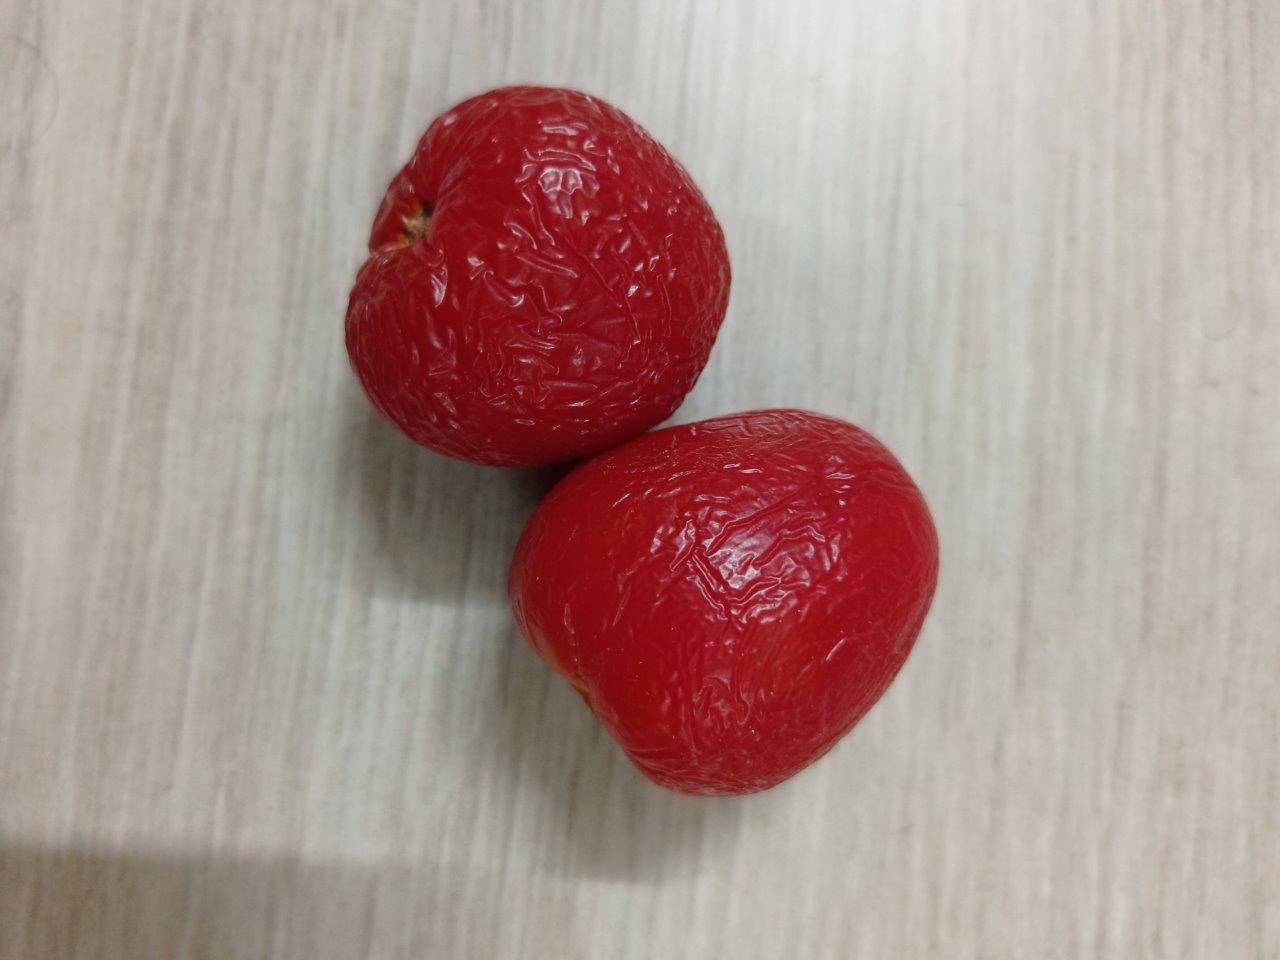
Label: Rotten